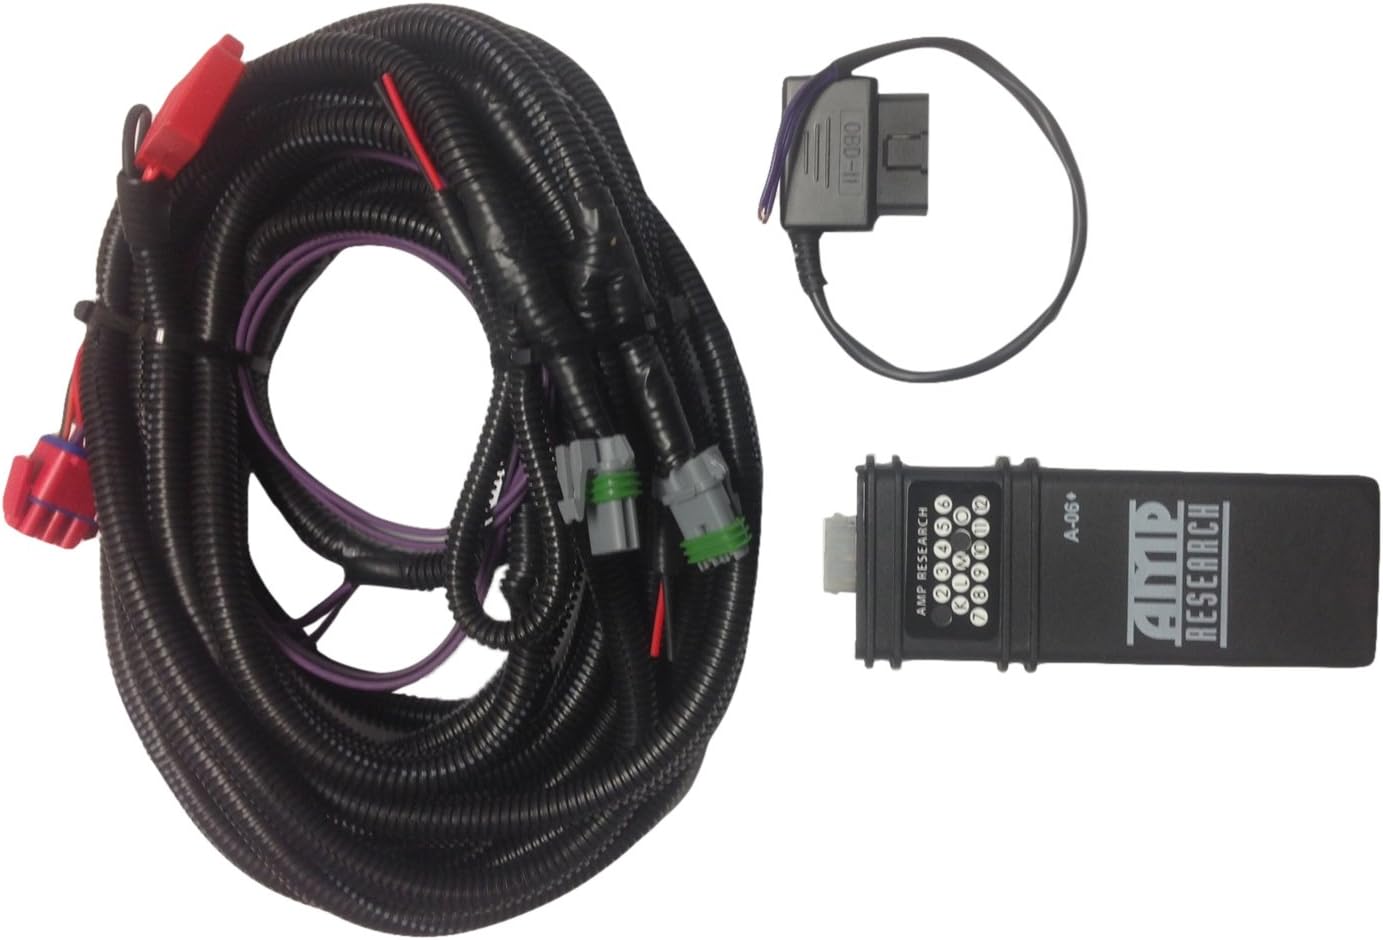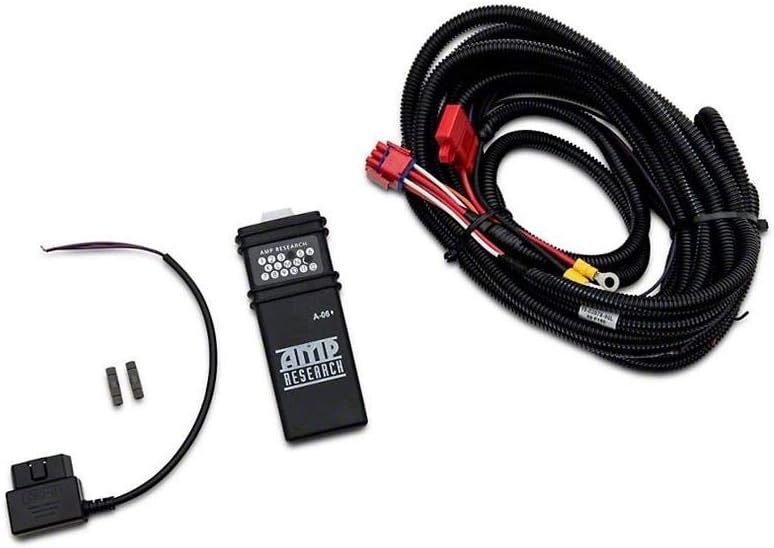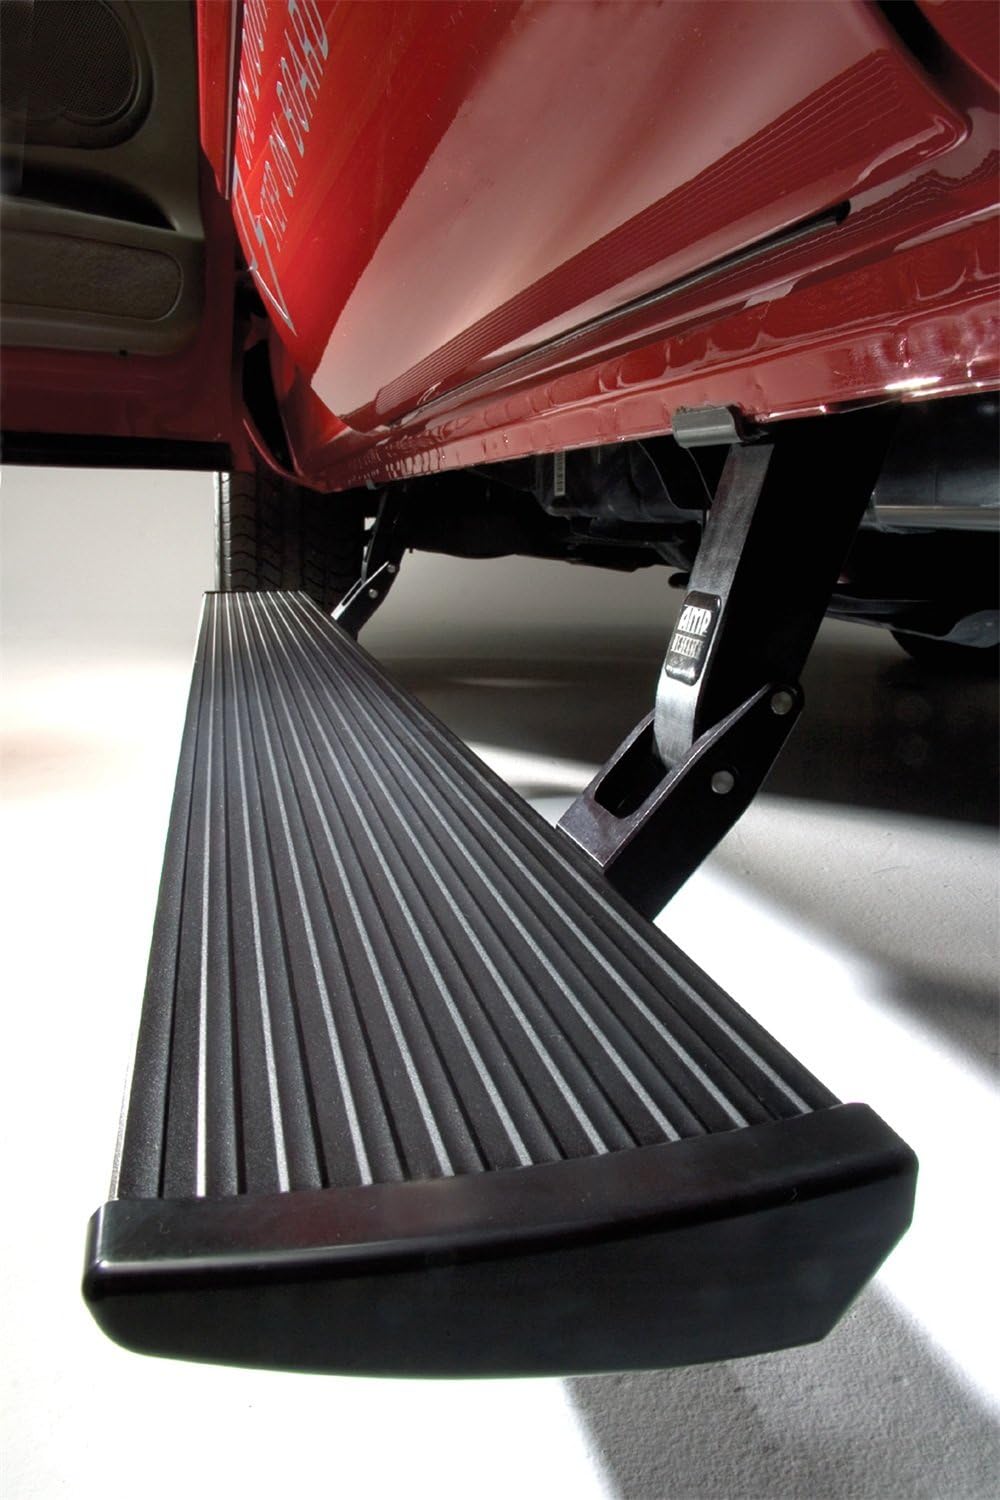
AMP Research PowerStep Plug-N-Play Conversion Kit | 76401-01A | Fits 2009-2014 Ford F-150
Category: Automotive
Getting into your truck shouldn't feel like climbing Mount Everest. That’s why AMP Research invented Powerstep, the automatic, electric-powered running board that instantly extends when you open your door, and then hides itself safely out of sight when the doors close for improved ground clearance, aerodynamics and appearance. Its handsome design, all-weather performance and legendary reliability set the industry standard. Invented, engineered and built in America, AMP Research PowerStep have been tested and proven in long-term, real-world, driving conditions performing flawlessly in snow, ice, dust, mud and dirt. The lightweight, yet rock-solid running board and rugged die-cast linkage components are crafted in the USA of aircraft-quality aluminum, black-anodized and PTFE coated for maximum corrosion protection. Precision, stainless-steel hinge points and bearings ensure trouble-free action. Heavy-duty electric motor is designed and tested to provide reliable, maintenance-free operation for decades.
Features: Automatic, electric-powered running boards instantly extend when you open your door, and then hides itself safely out of sight when the doors close; Includes low-profile, integrated LED light system. | High-strength, die-cast aluminum alloy components with an anodized and PTFE-coated, military-spec finish to resist corrosion | Precision stainless steel pivot pins for rock-solid stability and maintenance free self-lubricating bushings for all-weather performance; 600 pound capacity (each side) | Weatherproof, OEM Quality electric motors, drive system and wiring harness; Pressure sensitive, pinch-proof technology | Made in the USA and backed by a 5-year limited warranty